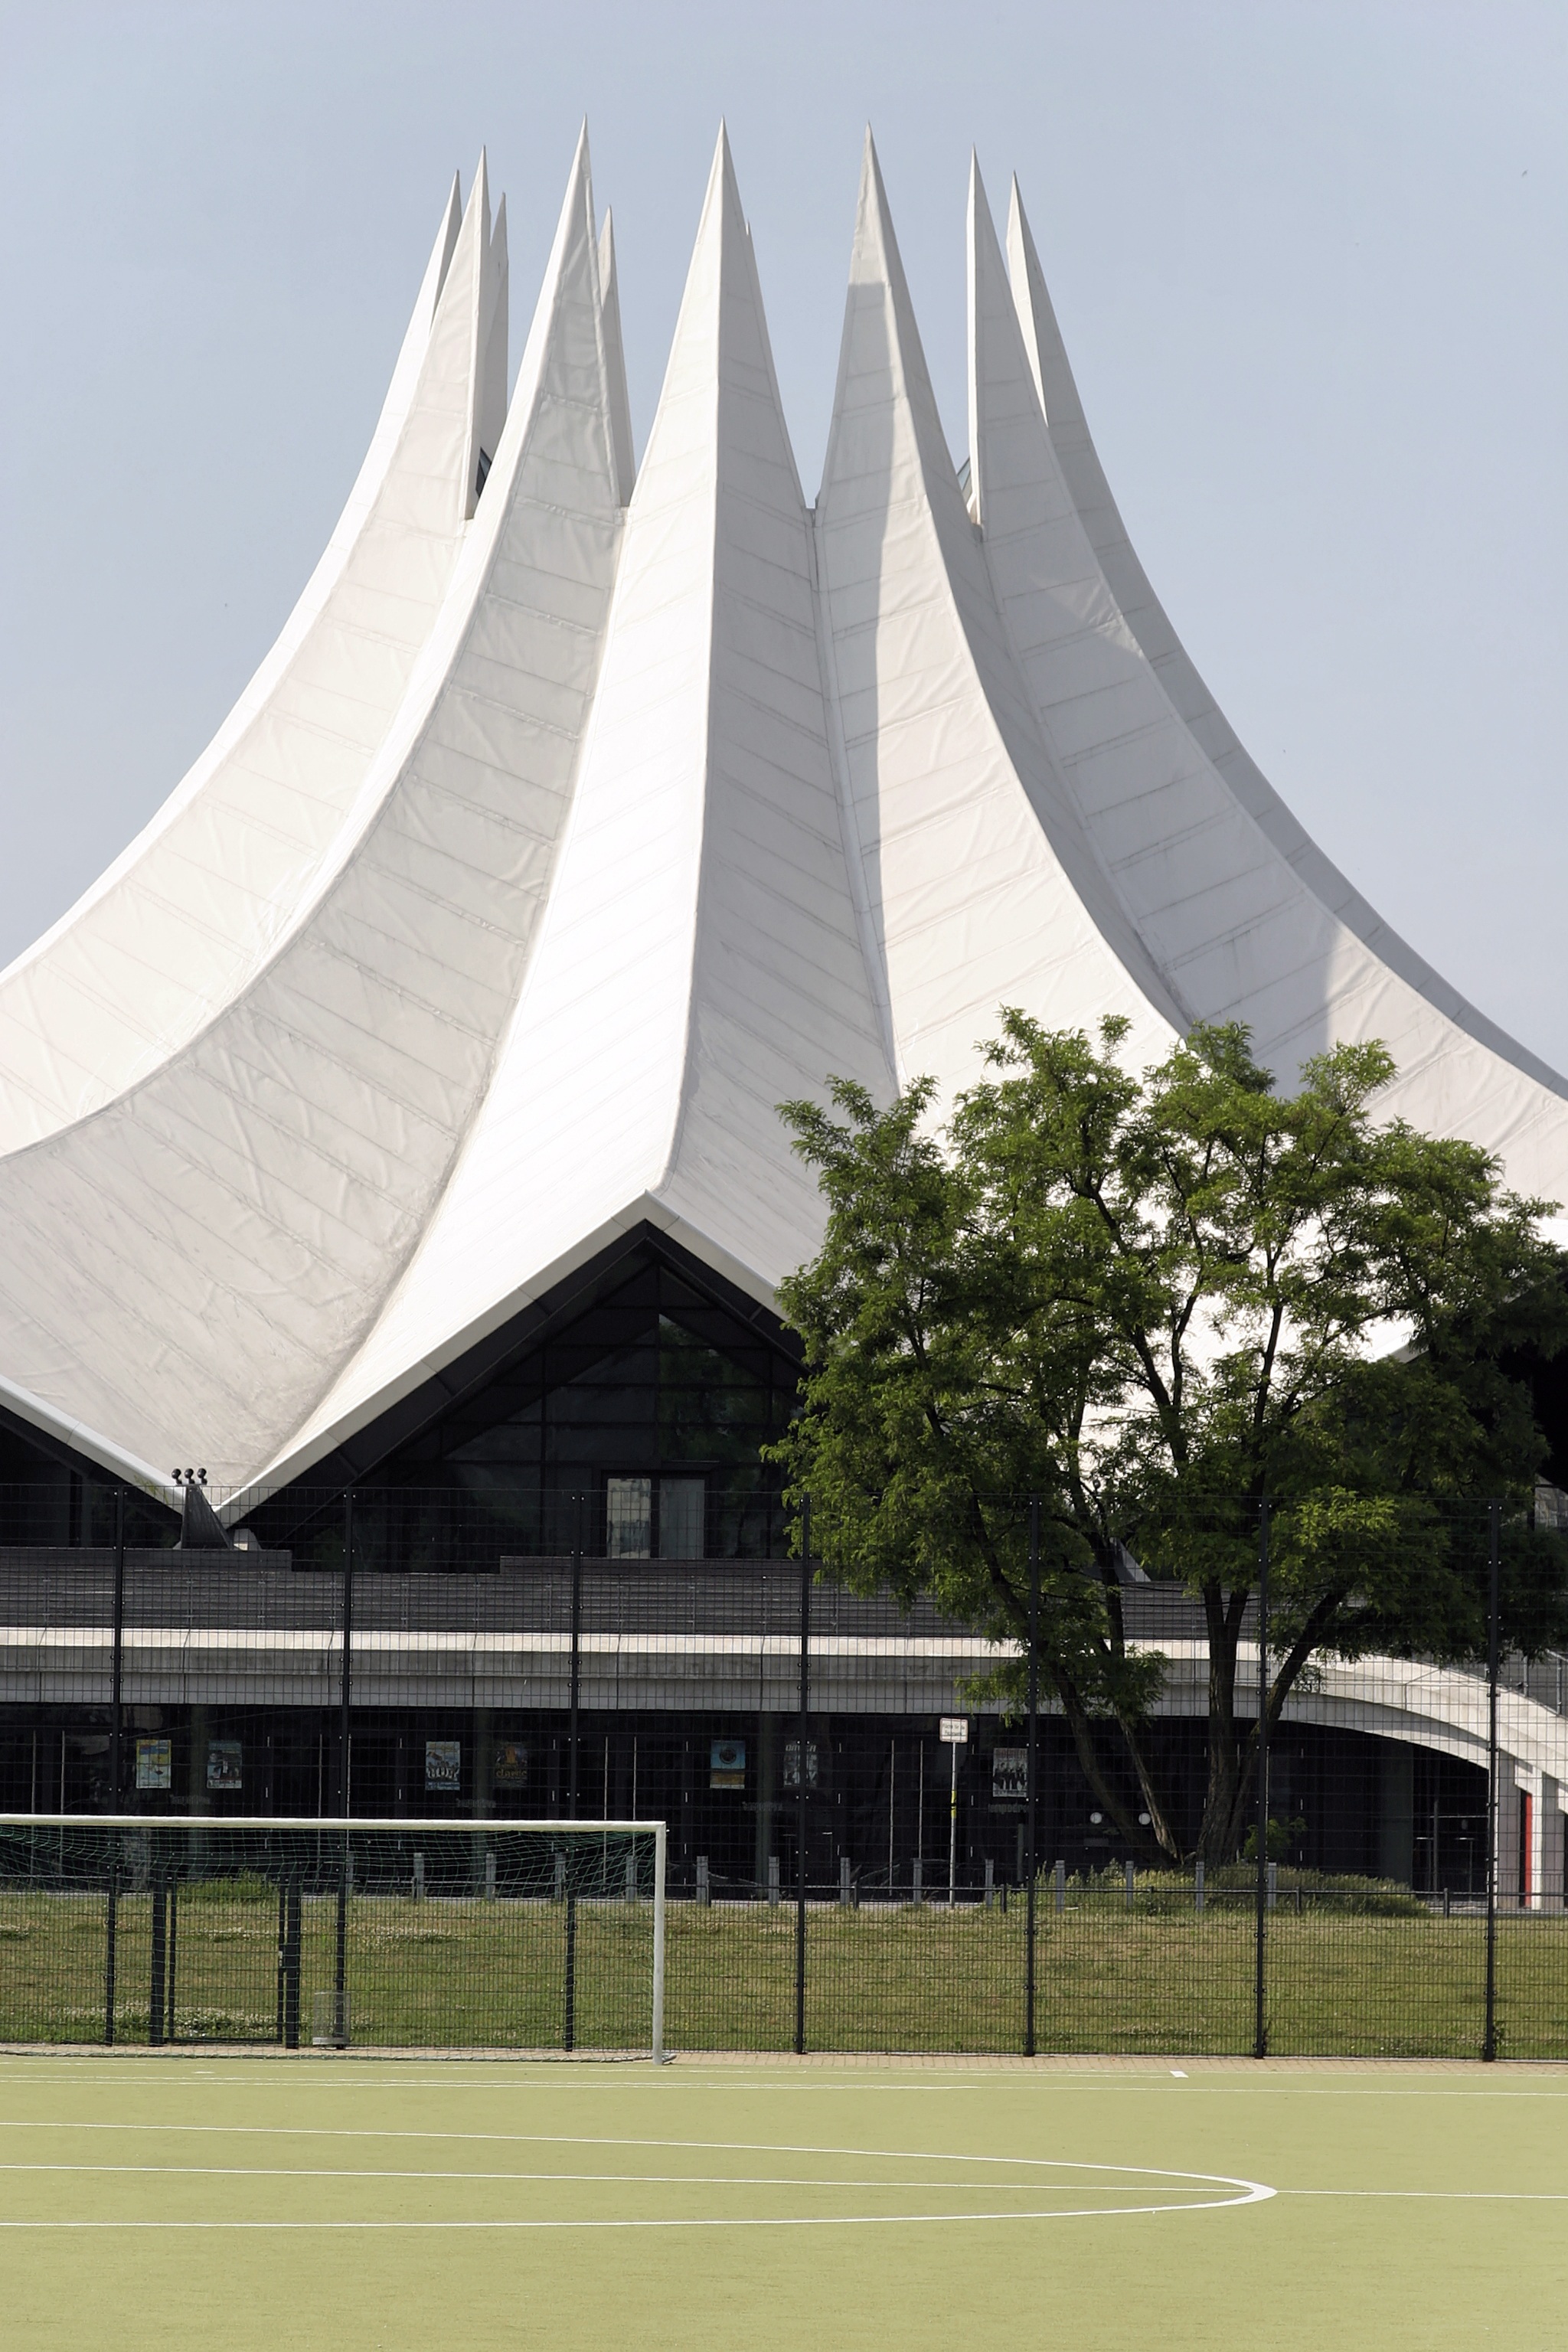
architecture, structure, concert, hall, stadium, tent, art, berlin, tempodrom, sport venue